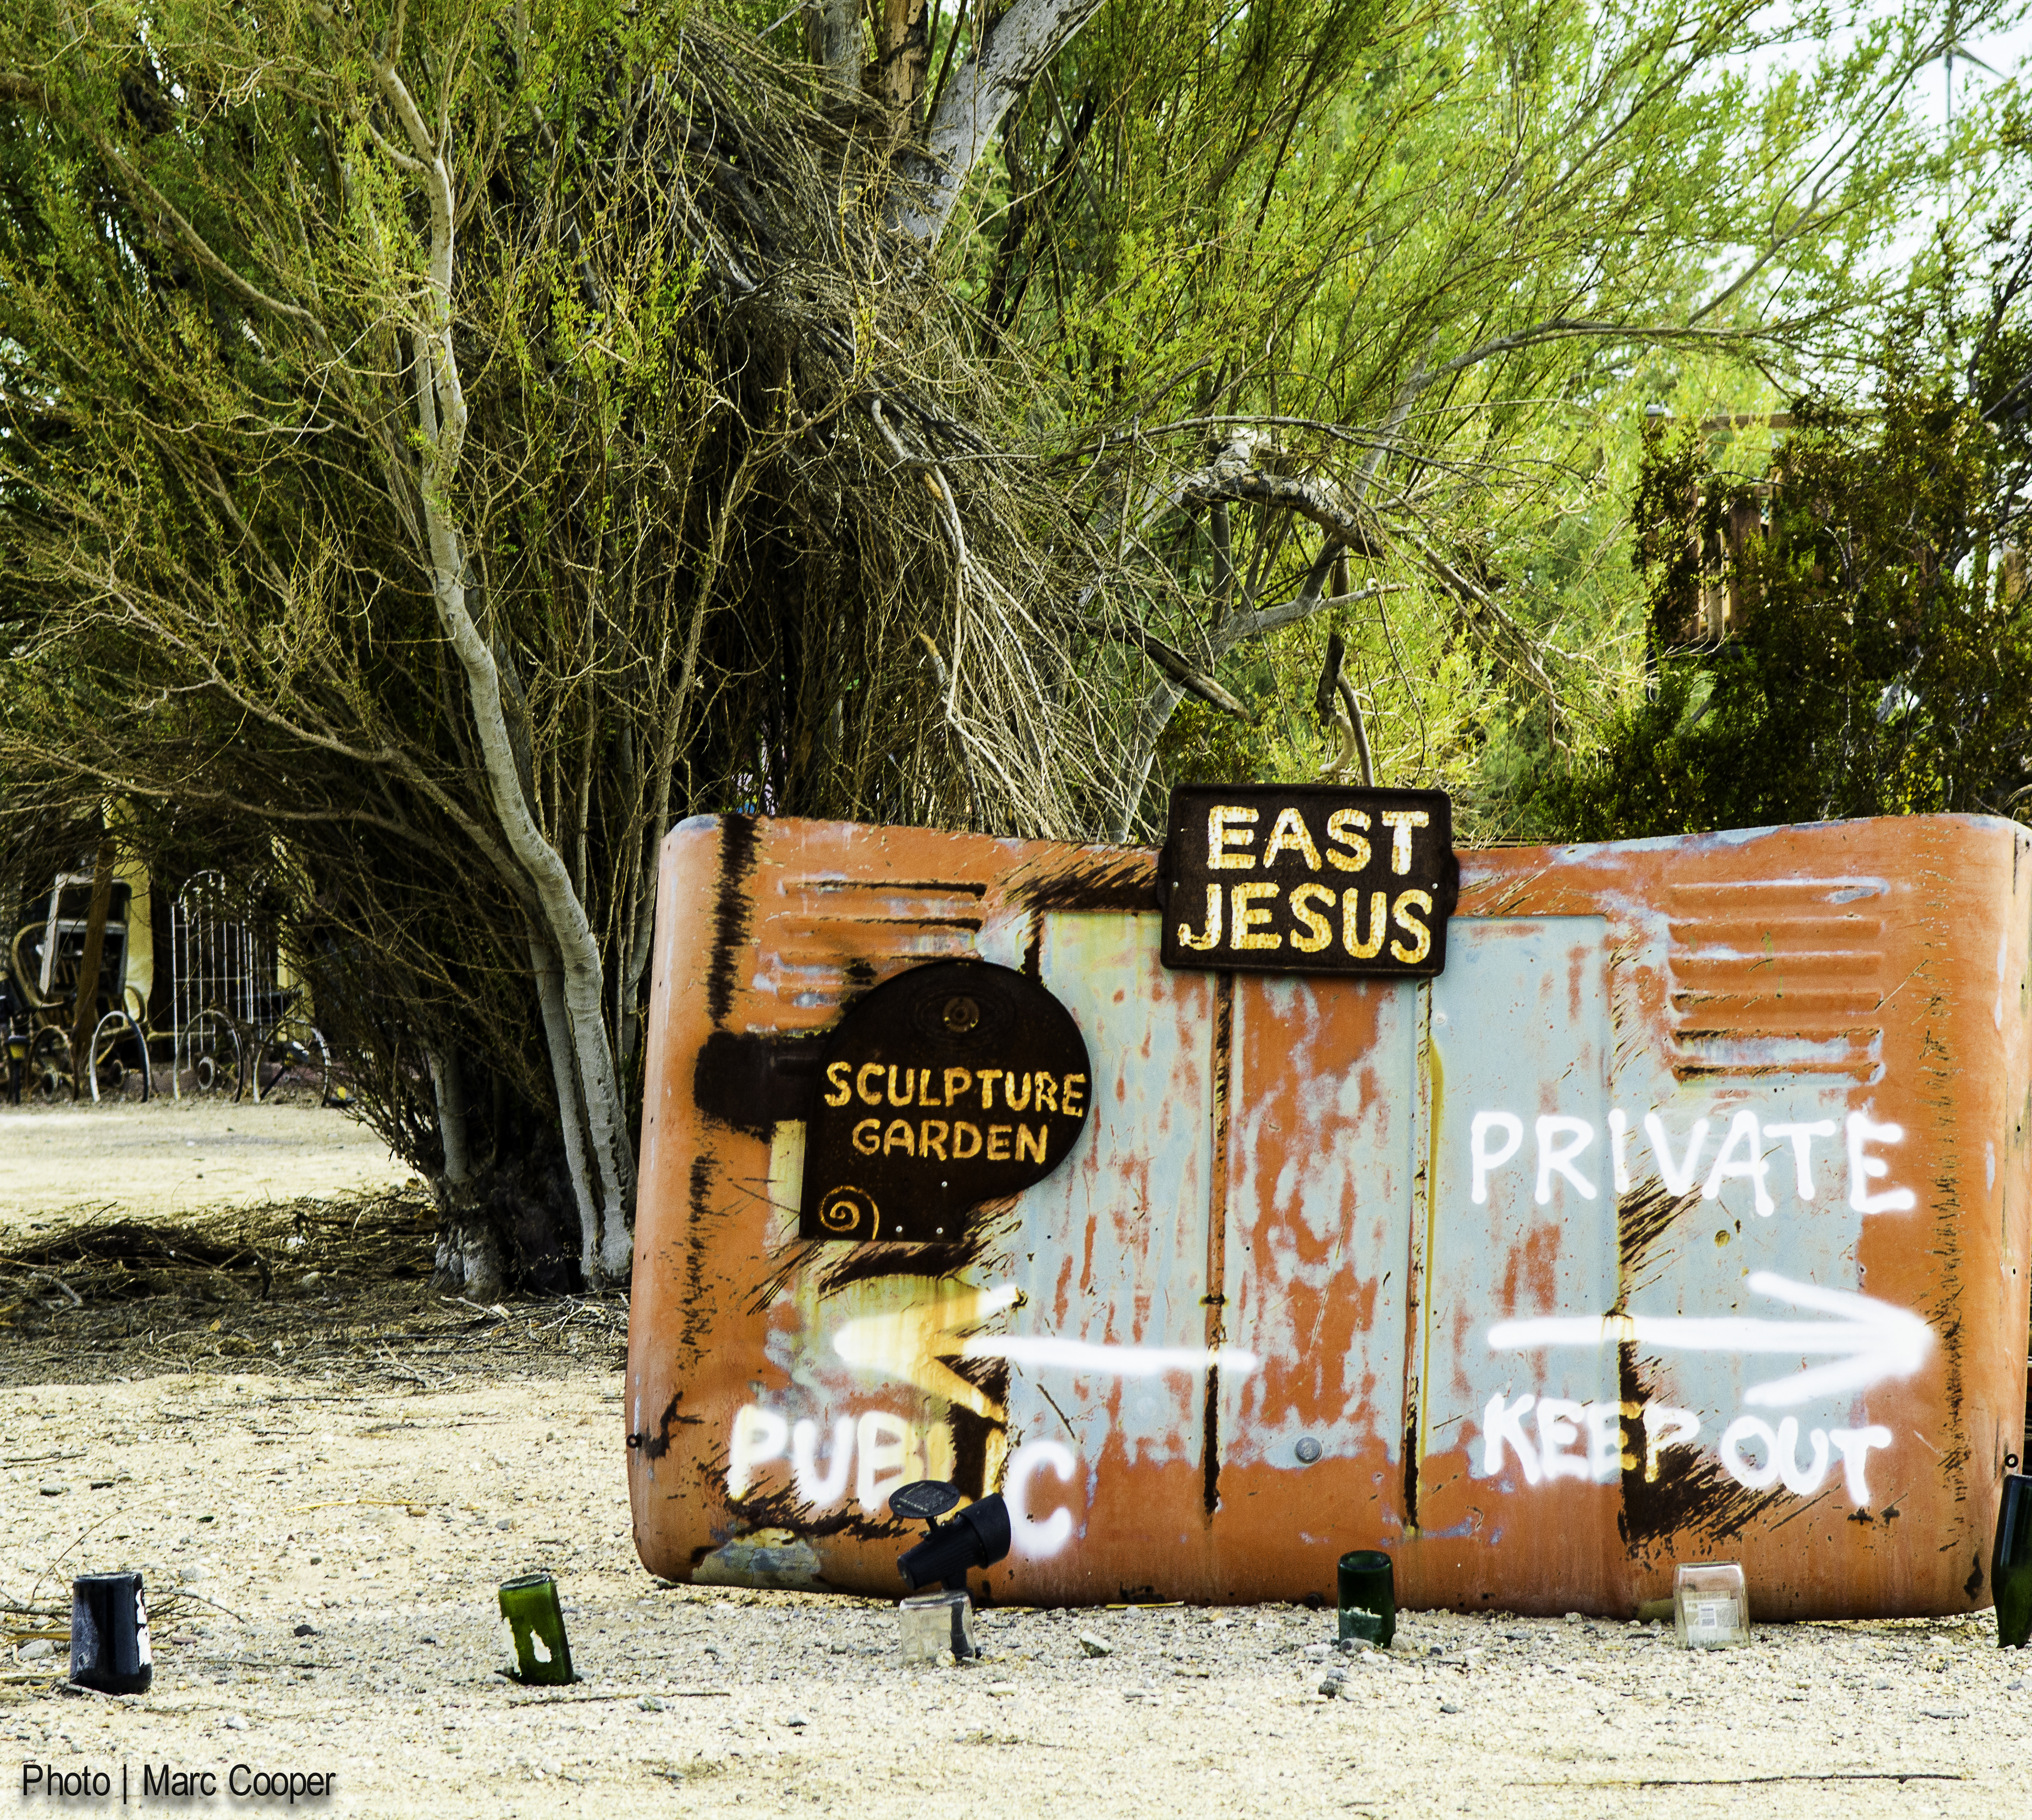
tree, advertising, art, slabcity, chasterus, eastjesus